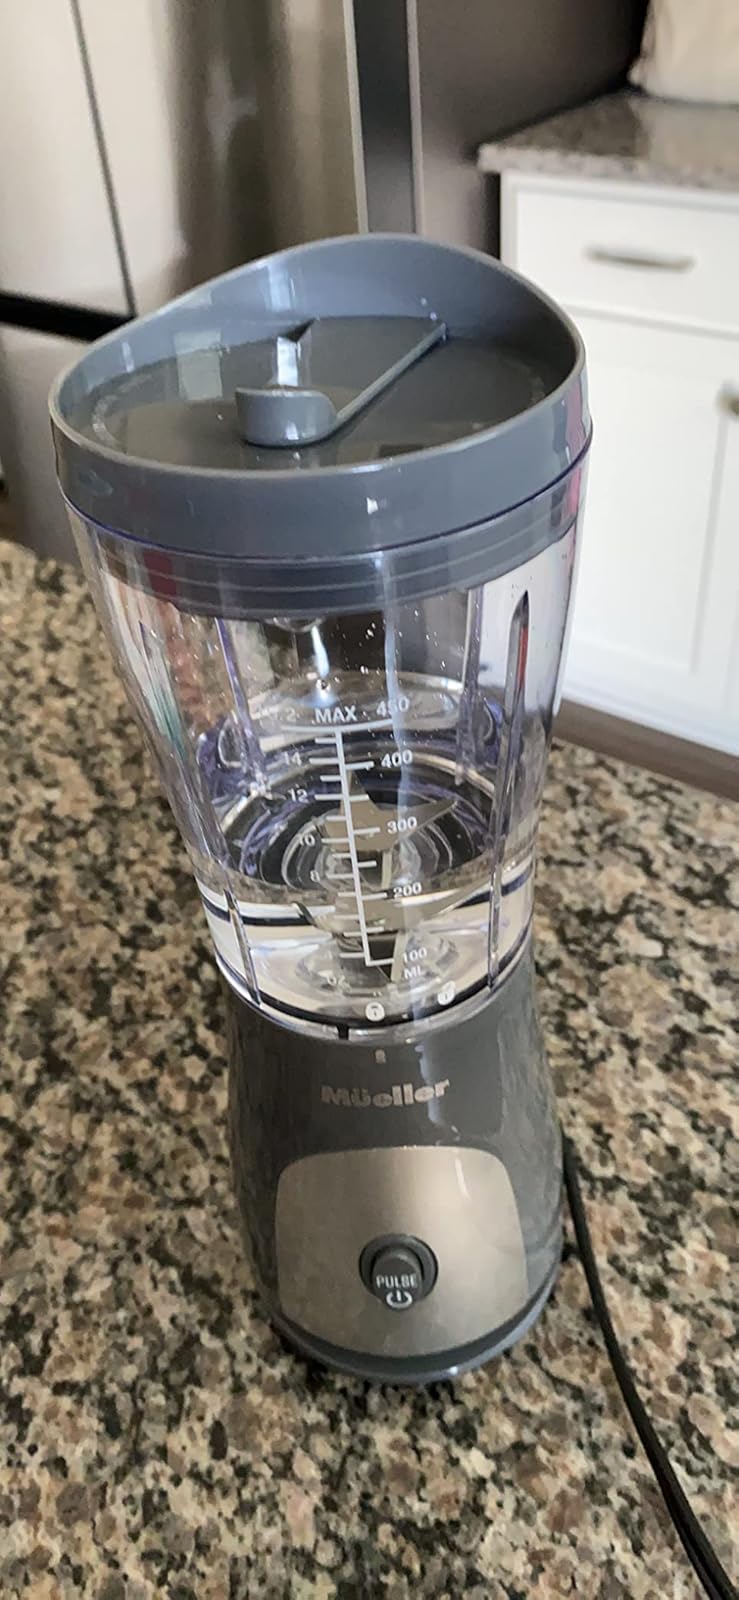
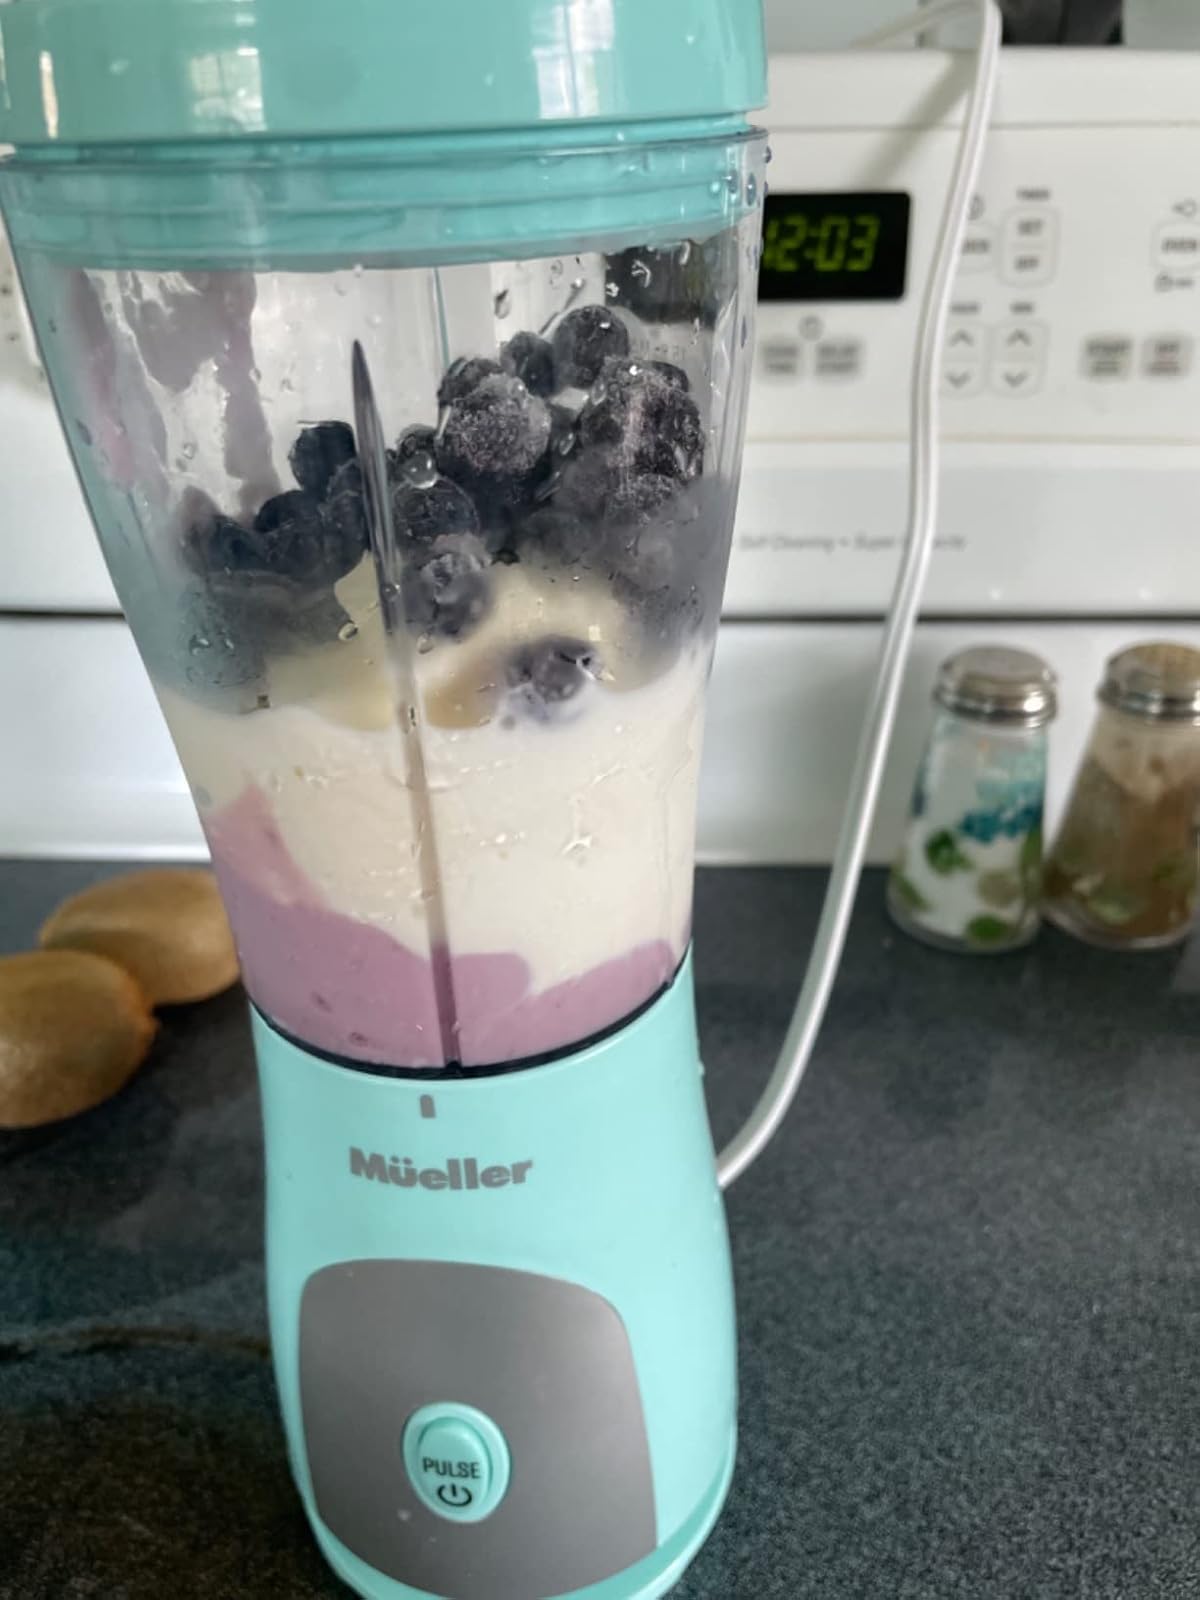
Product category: items_blender
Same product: no